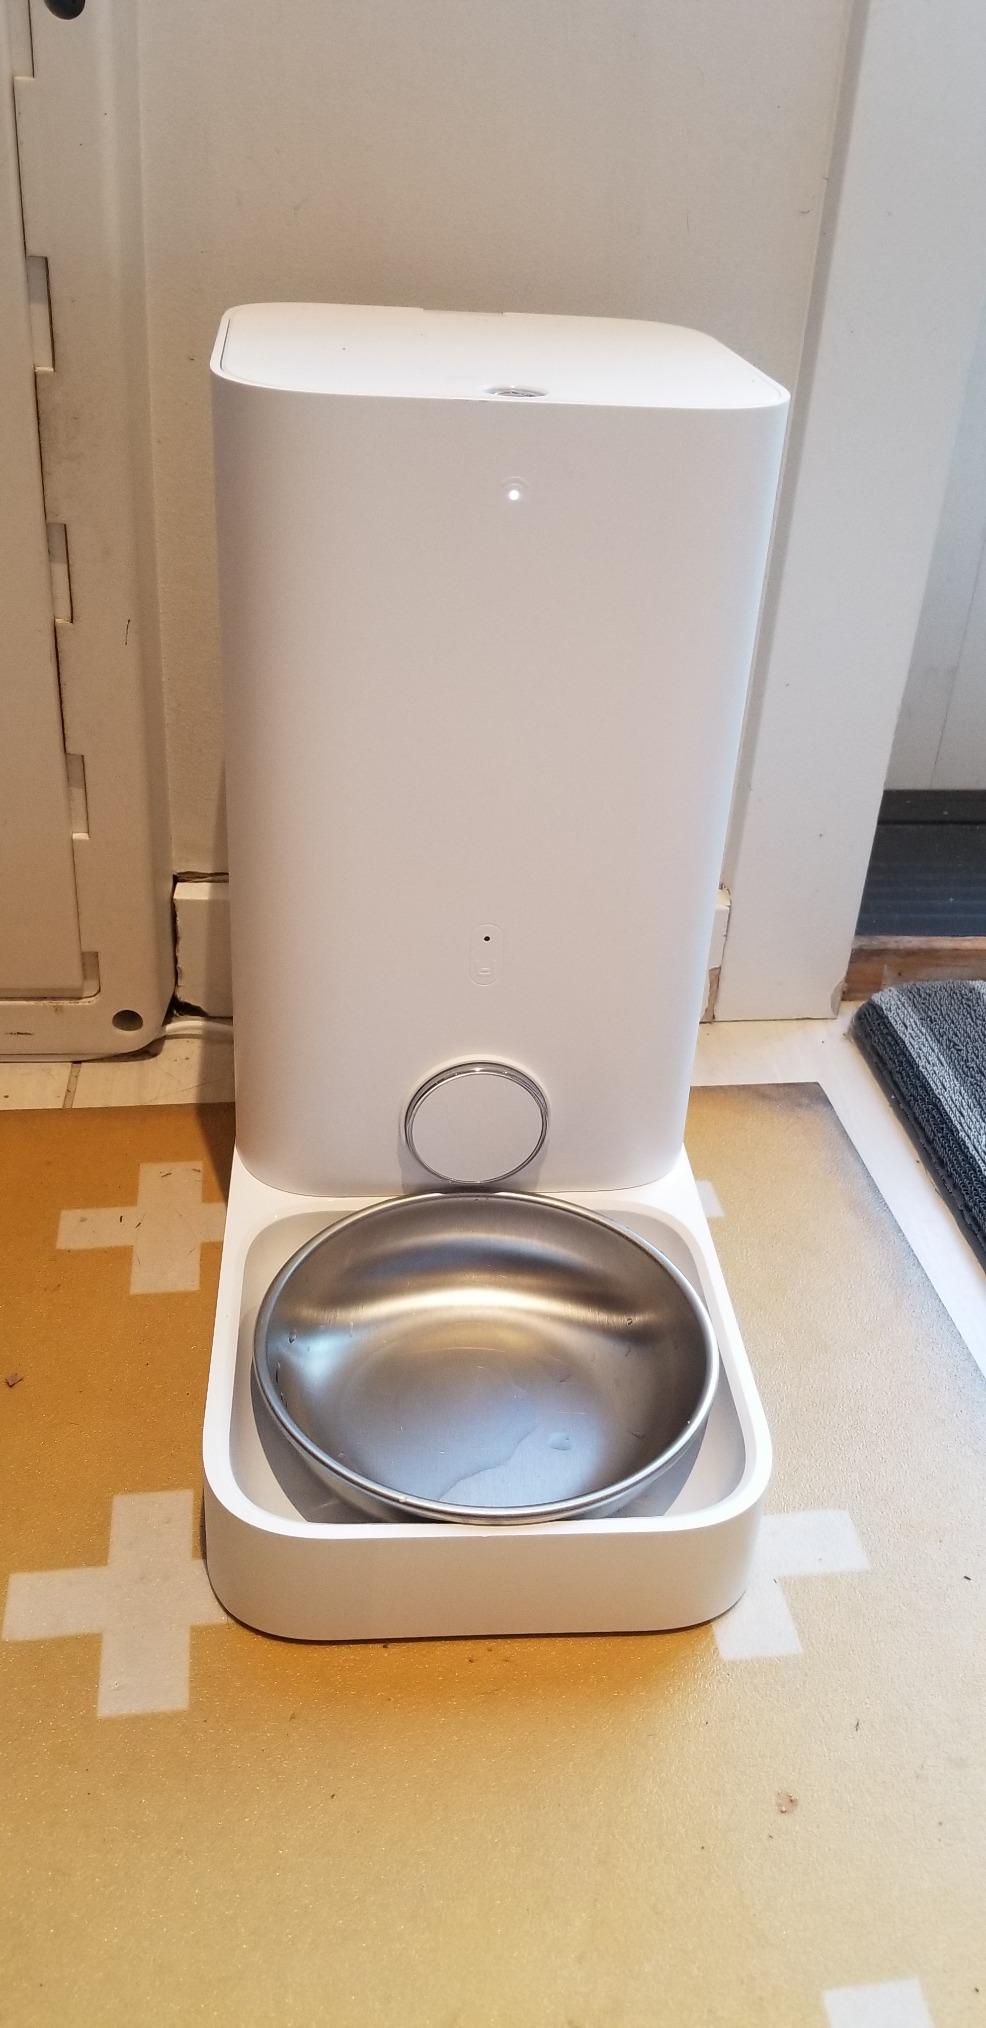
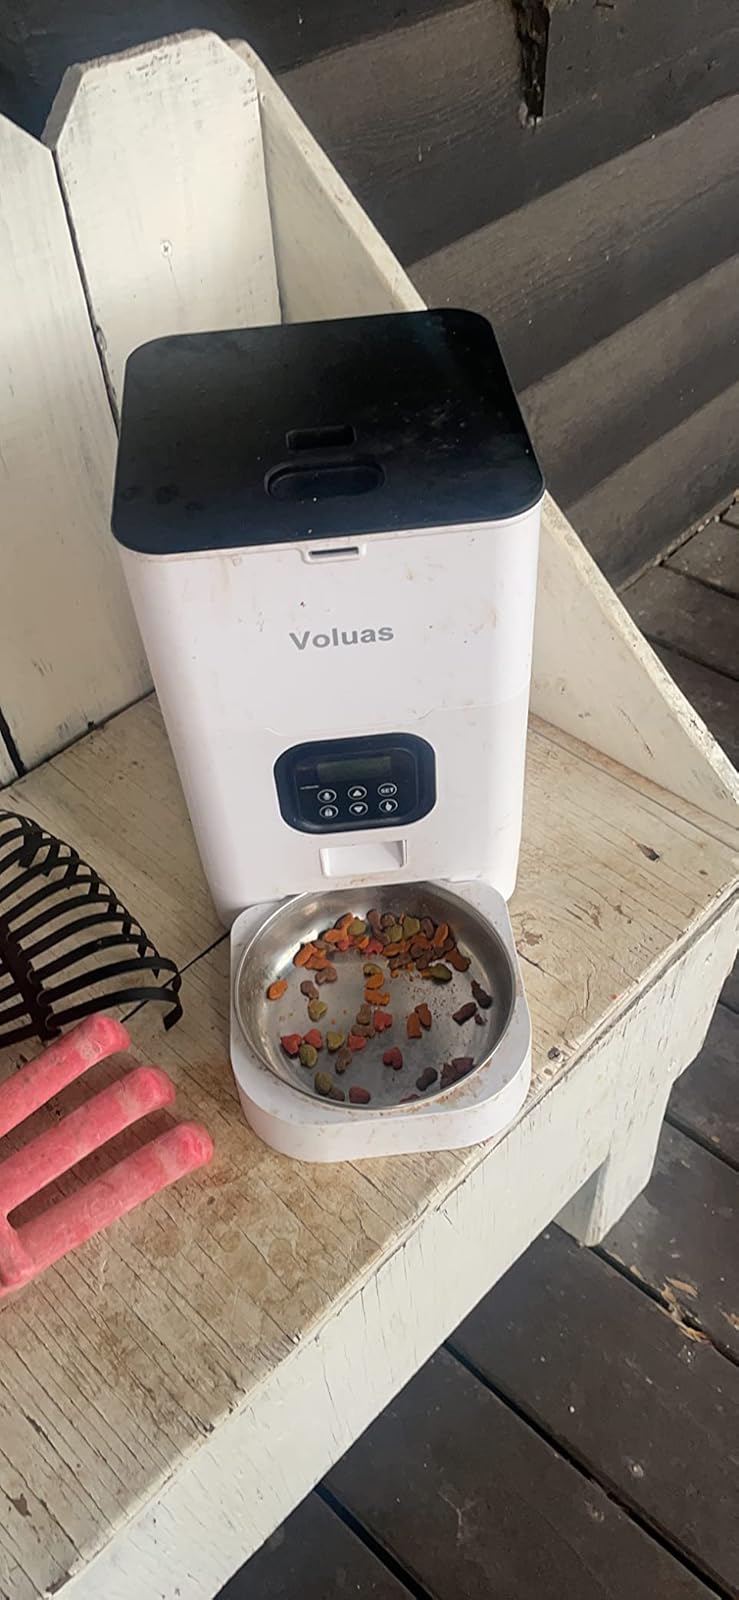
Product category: items_feeder
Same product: no